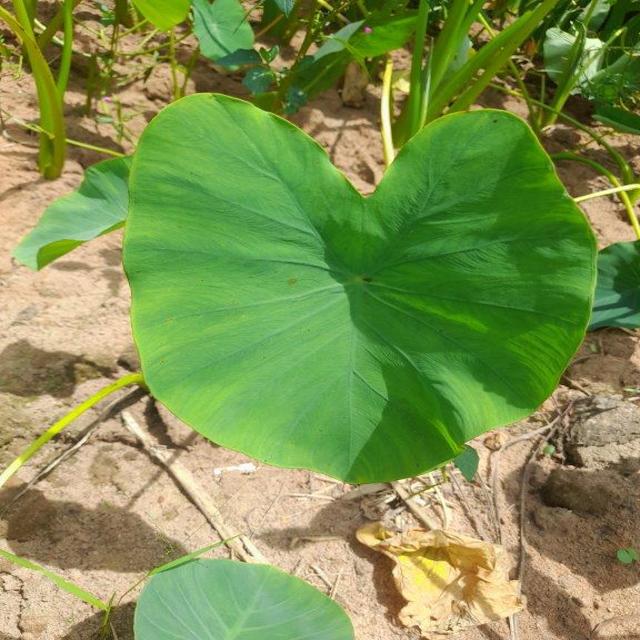
Label: Early_Blight